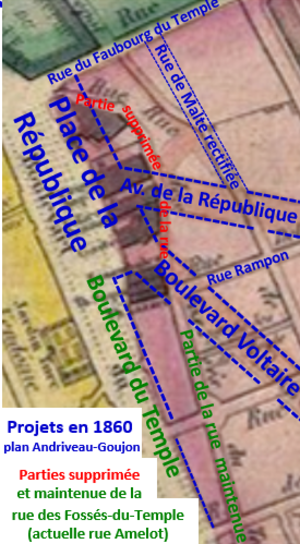
Partie supprimées de la rue Amelot après 1860
La rue Amelot est située dans le 11ᵉ arrondissement de Paris.
Le bastion du Temple est un élément de l’enceinte de Charles V établi sur une éminence dominant les quartiers environnants de Paris. Sa dénomination était due à la proximité de l’enclos de la Maison du Temple dont l’ordre possédait les terrains aux alentours. Le bastion est démoli après 1670 pour l'ouverture du « nouveau Cours ».